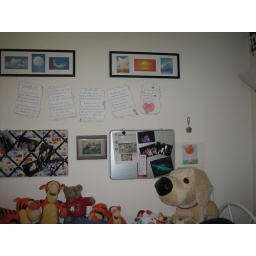
The wall by my bed